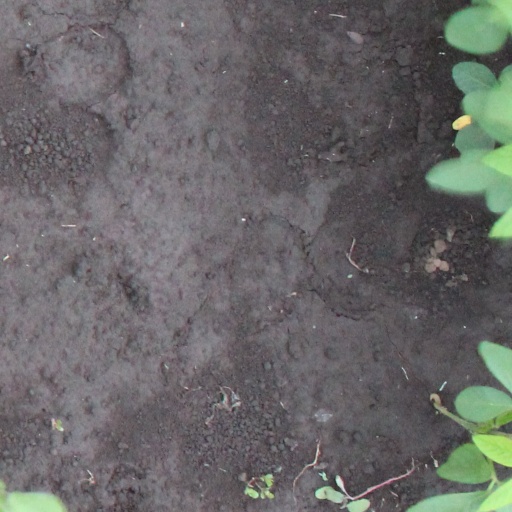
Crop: soybean